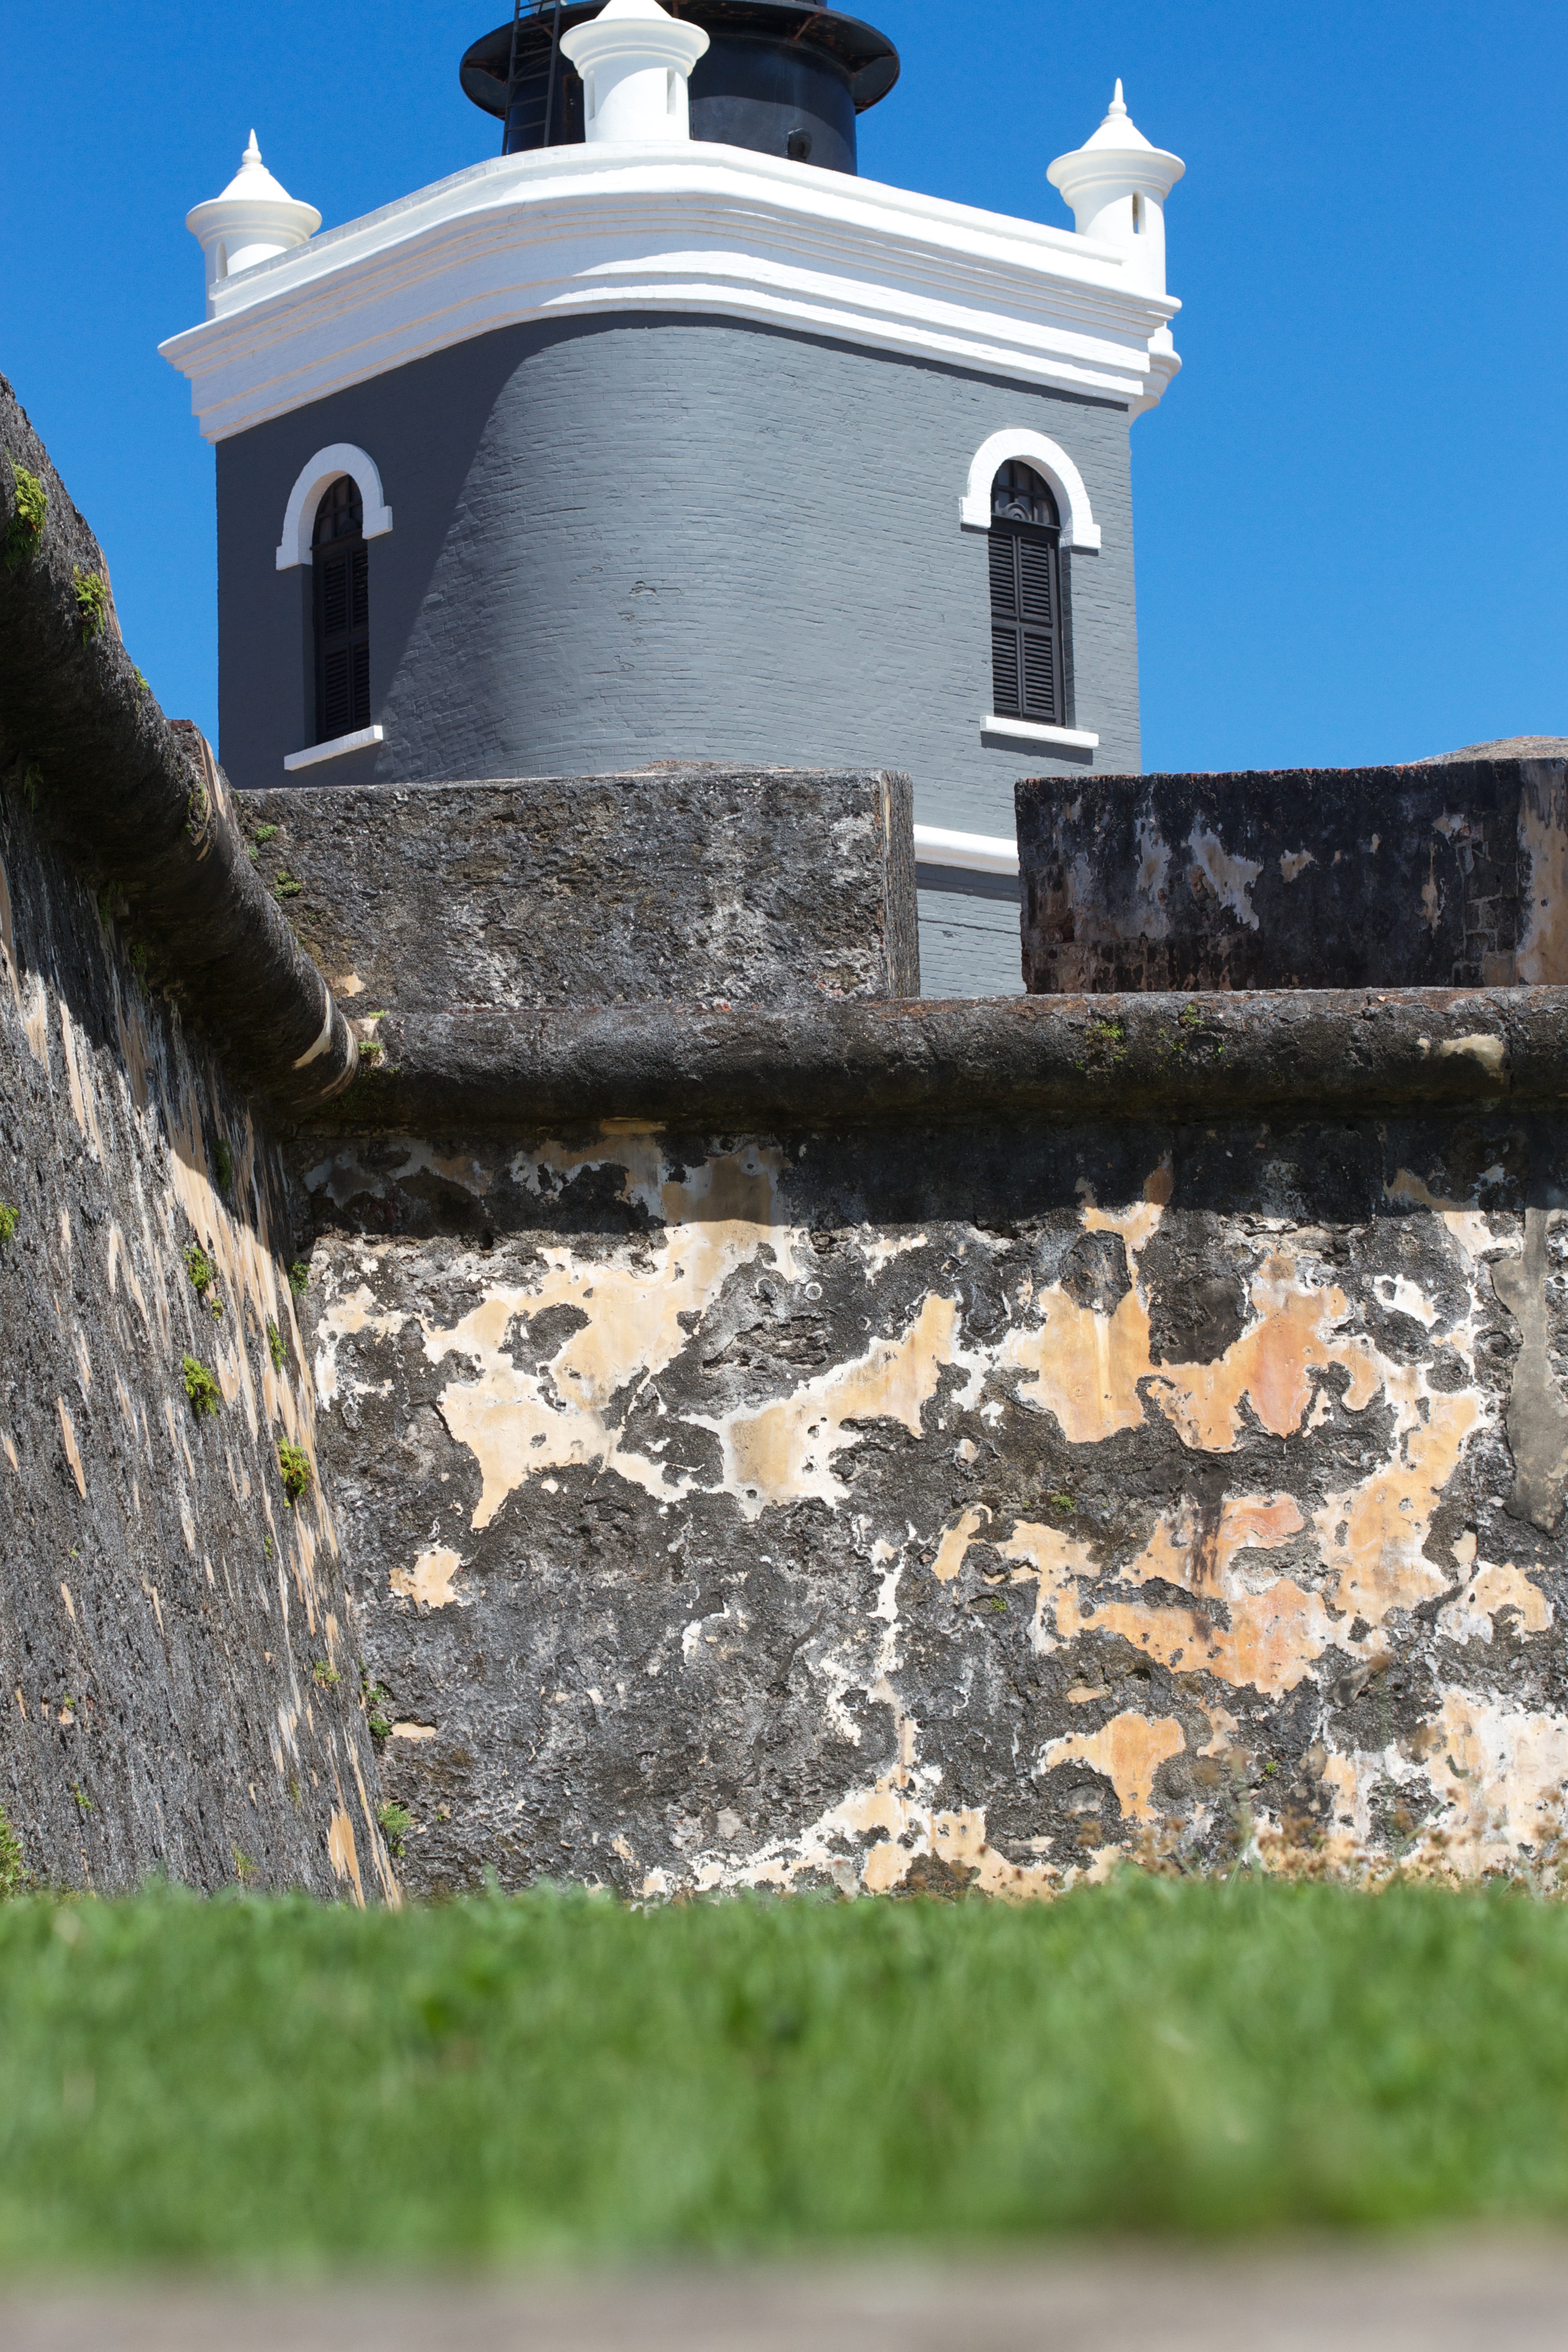
rock, building, tower, fortification, place of worship, ruins, monastery, ancient history